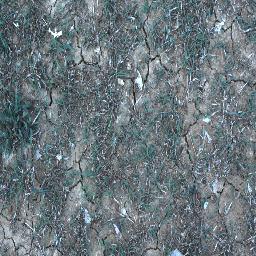
Label: negative